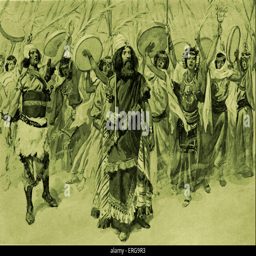
festivities in honour of person by visual artist .